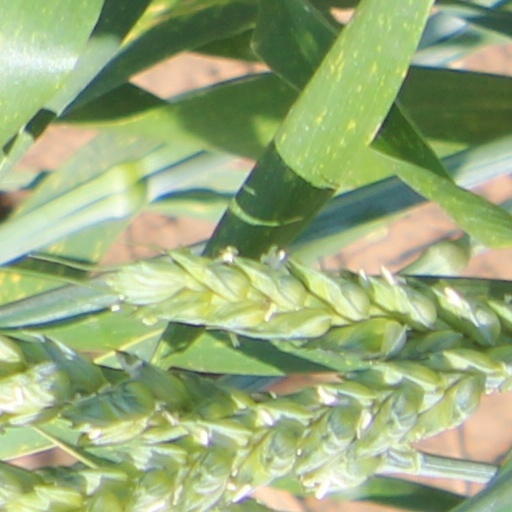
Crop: wheat